National Institutes of Health

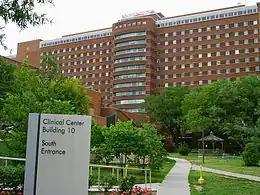
Clinical Center – Building 10

As of 2017, 153 scientists receiving financial support from the NIH have been awarded a Nobel Prize and 195 have been awarded a Lasker Award.